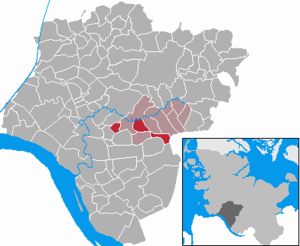
Breitenburg
Kort
Breitenburg er administrationsby og en kommune i det nordlige Tyskland, beliggende i Amt Breitenburg under Kreis Steinburg. Kreis Steinburg ligger i den sydvestlige del af delstaten Slesvig-Holsten.